Mefloquine

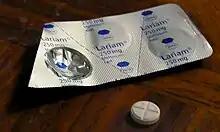
Mefloquine (Lariam) 250mg tablets

Mefloquine is useful for the prevention of malaria in all areas except for those where parasites may have resistance to multiple medications, and is one of several anti-malarial medications recommended by the United States Centers for Disease Control and Prevention for this purpose. It is also recommended by the Infectious Disease Society of America for malaria prophylaxis as a first or second-line agent, depending on resistance patterns in the malaria found in the geographic region visited. It is typically taken for one to two weeks before entering an area with malaria. Doxycycline and atovaquone/proguanil provide protection within one to two days and may be better tolerated. If a person becomes ill with malaria despite prophylaxis with mefloquine, the use of halofantrine and quinine for treatment may be ineffective.